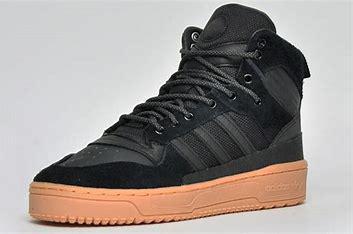
Brand: adidas
Model: originals Adidas Originals Rivalry